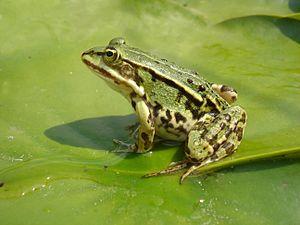
Un specimen de Rana esculenta sur une feuille de nénuphar d'une mare. Dieses Bild wurde digital nachbearbeitet. Folgende Änderungen wurden vorgenommen: Background edited. Das Originalbild kann hier eingesehen werden: Rana esculenta on Nymphaea.JPG. Bearbeitet von Niabot. azərbaycanca